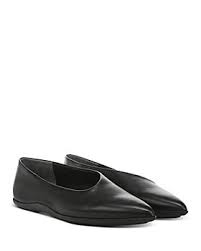
Label: Ballet Flat